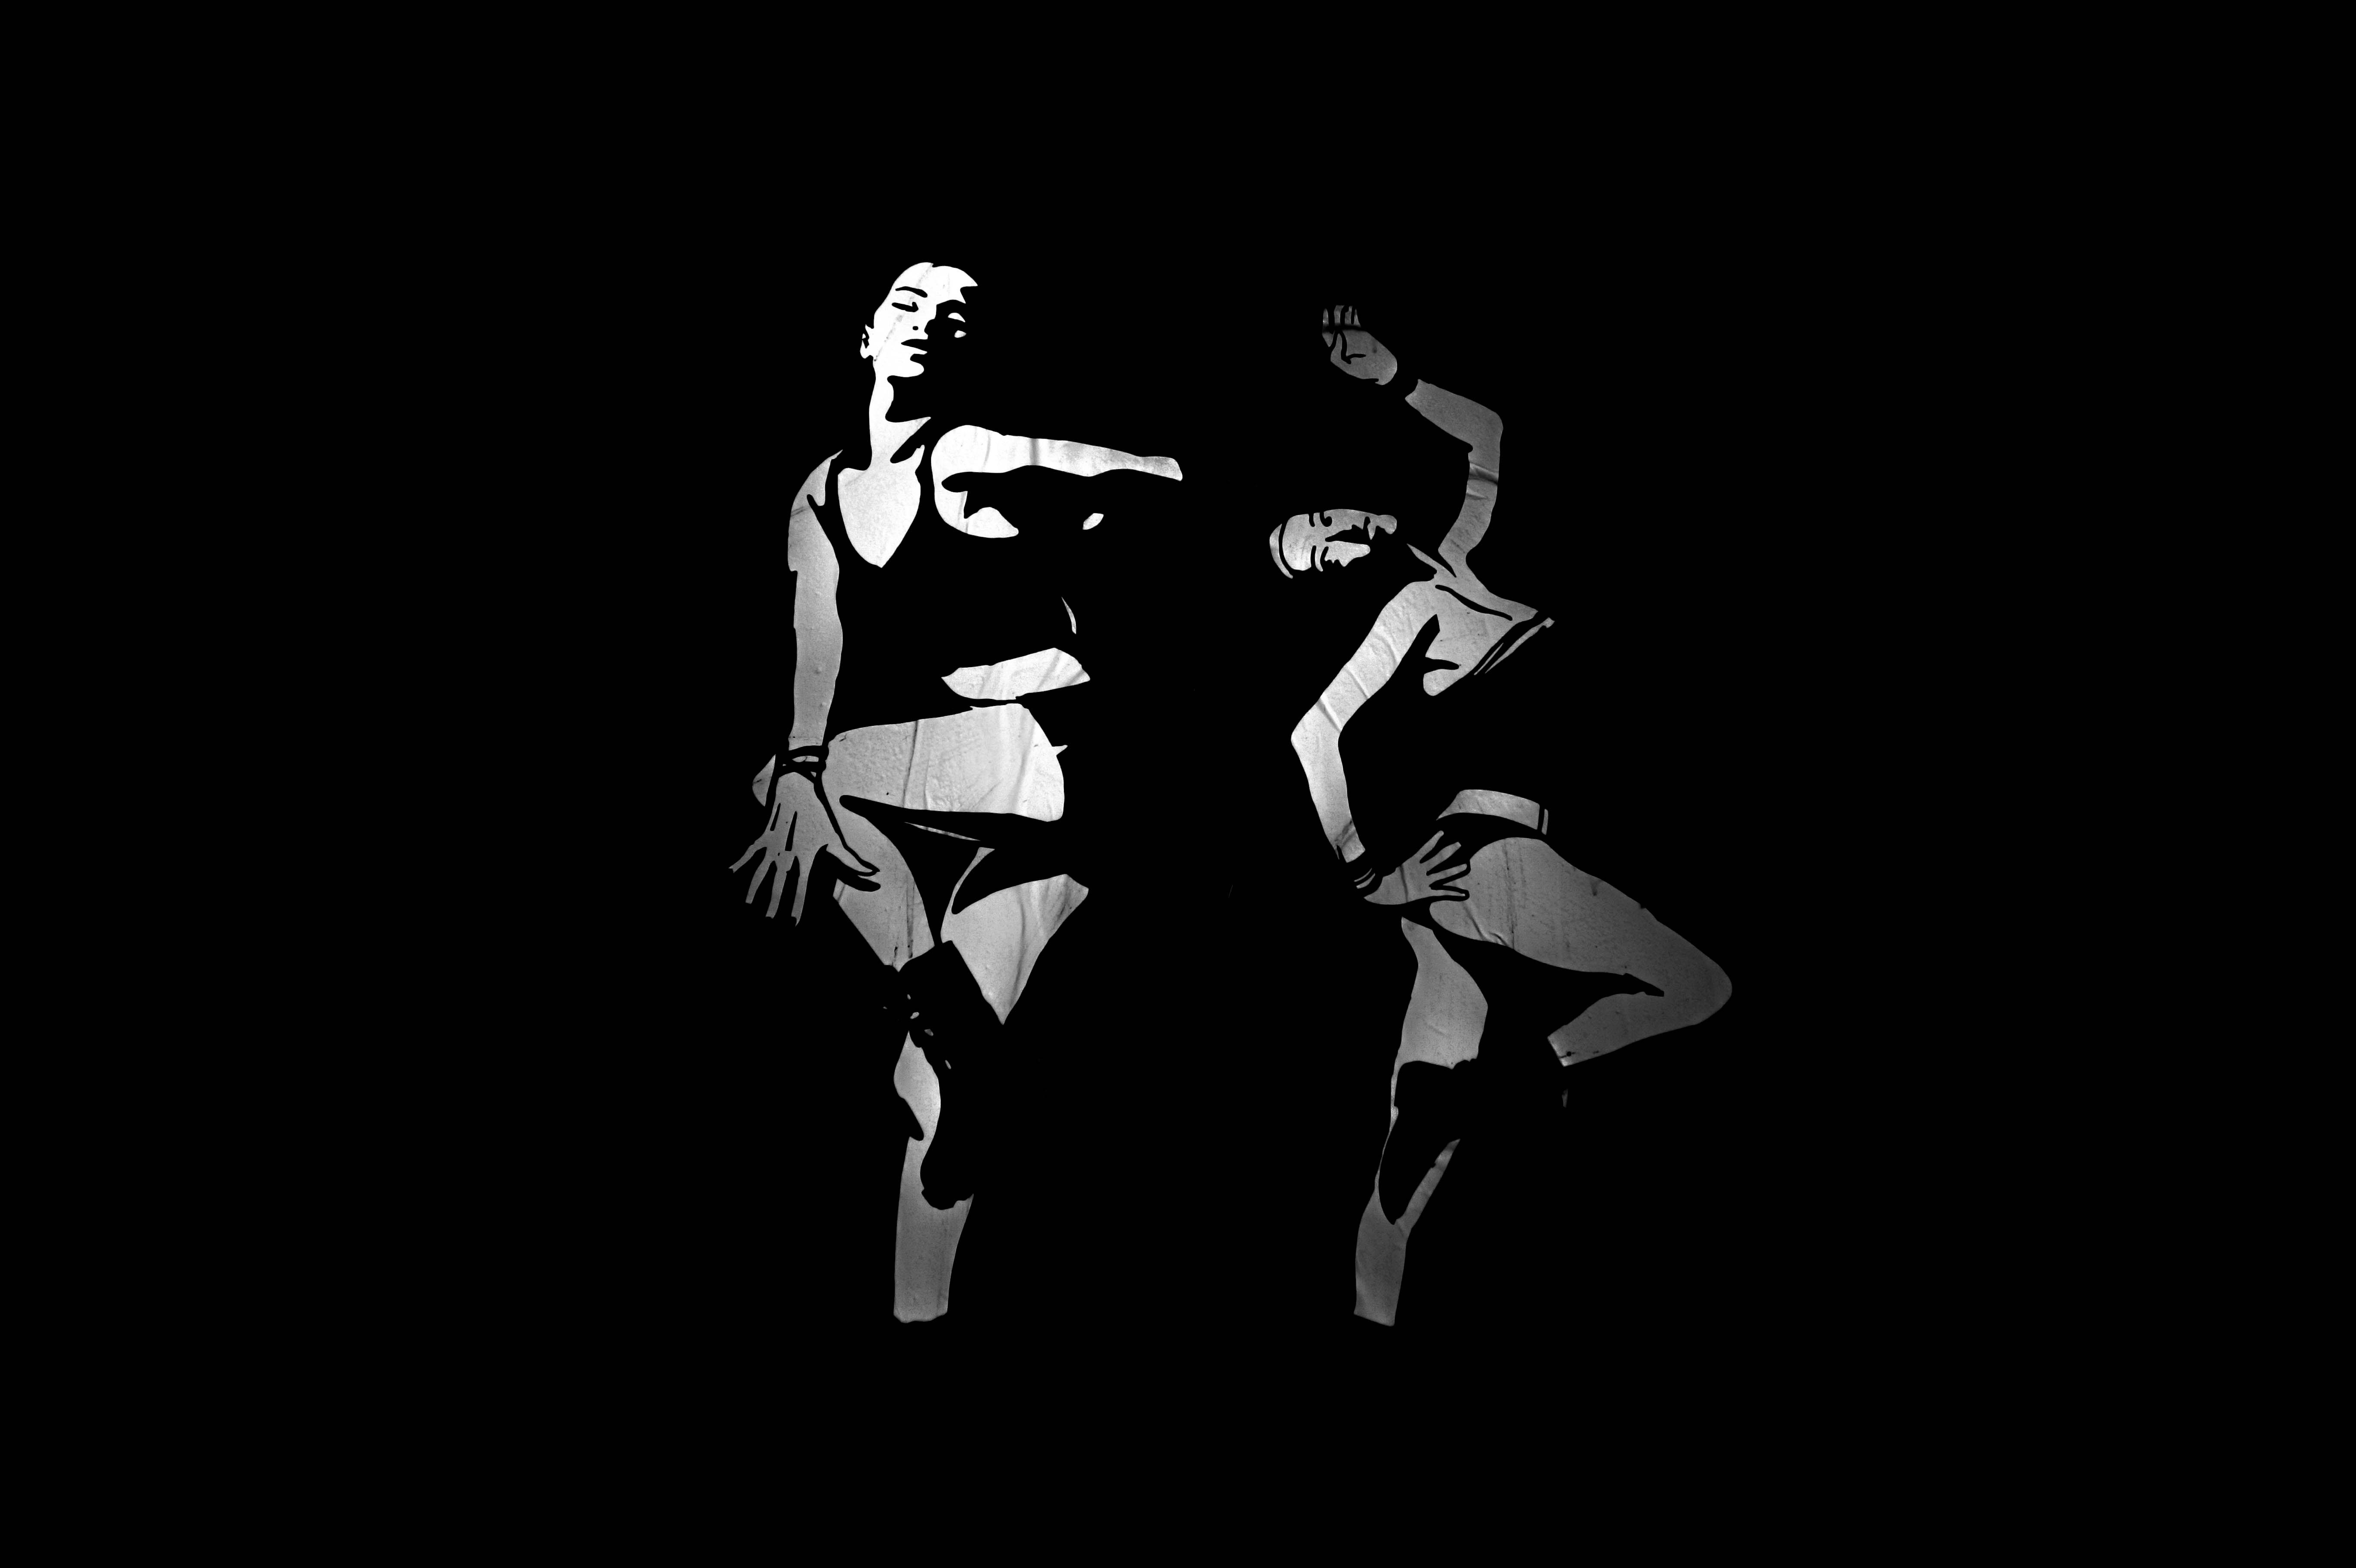
silhouette, person, black and white, people, girl, woman, sport, isolated, motion, female, dance, shadow, exercise, monochrome, lifestyle, fitness, workout, activity, girls, dancers, illustration, women, sports, pose, dancing, guitarist, body, fit, active, entertainment, performing arts, monochrome photography, modern dance, aerobics